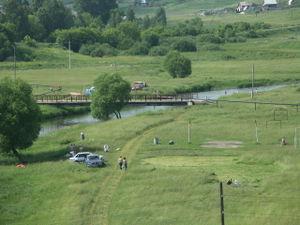
La Seraïa est une rivière de Russie et un affluent de la Cherna, dans le bassin hydrographique de la Volga, donc un sous-affluent de la Volga par la Kliazma et l'Oka.